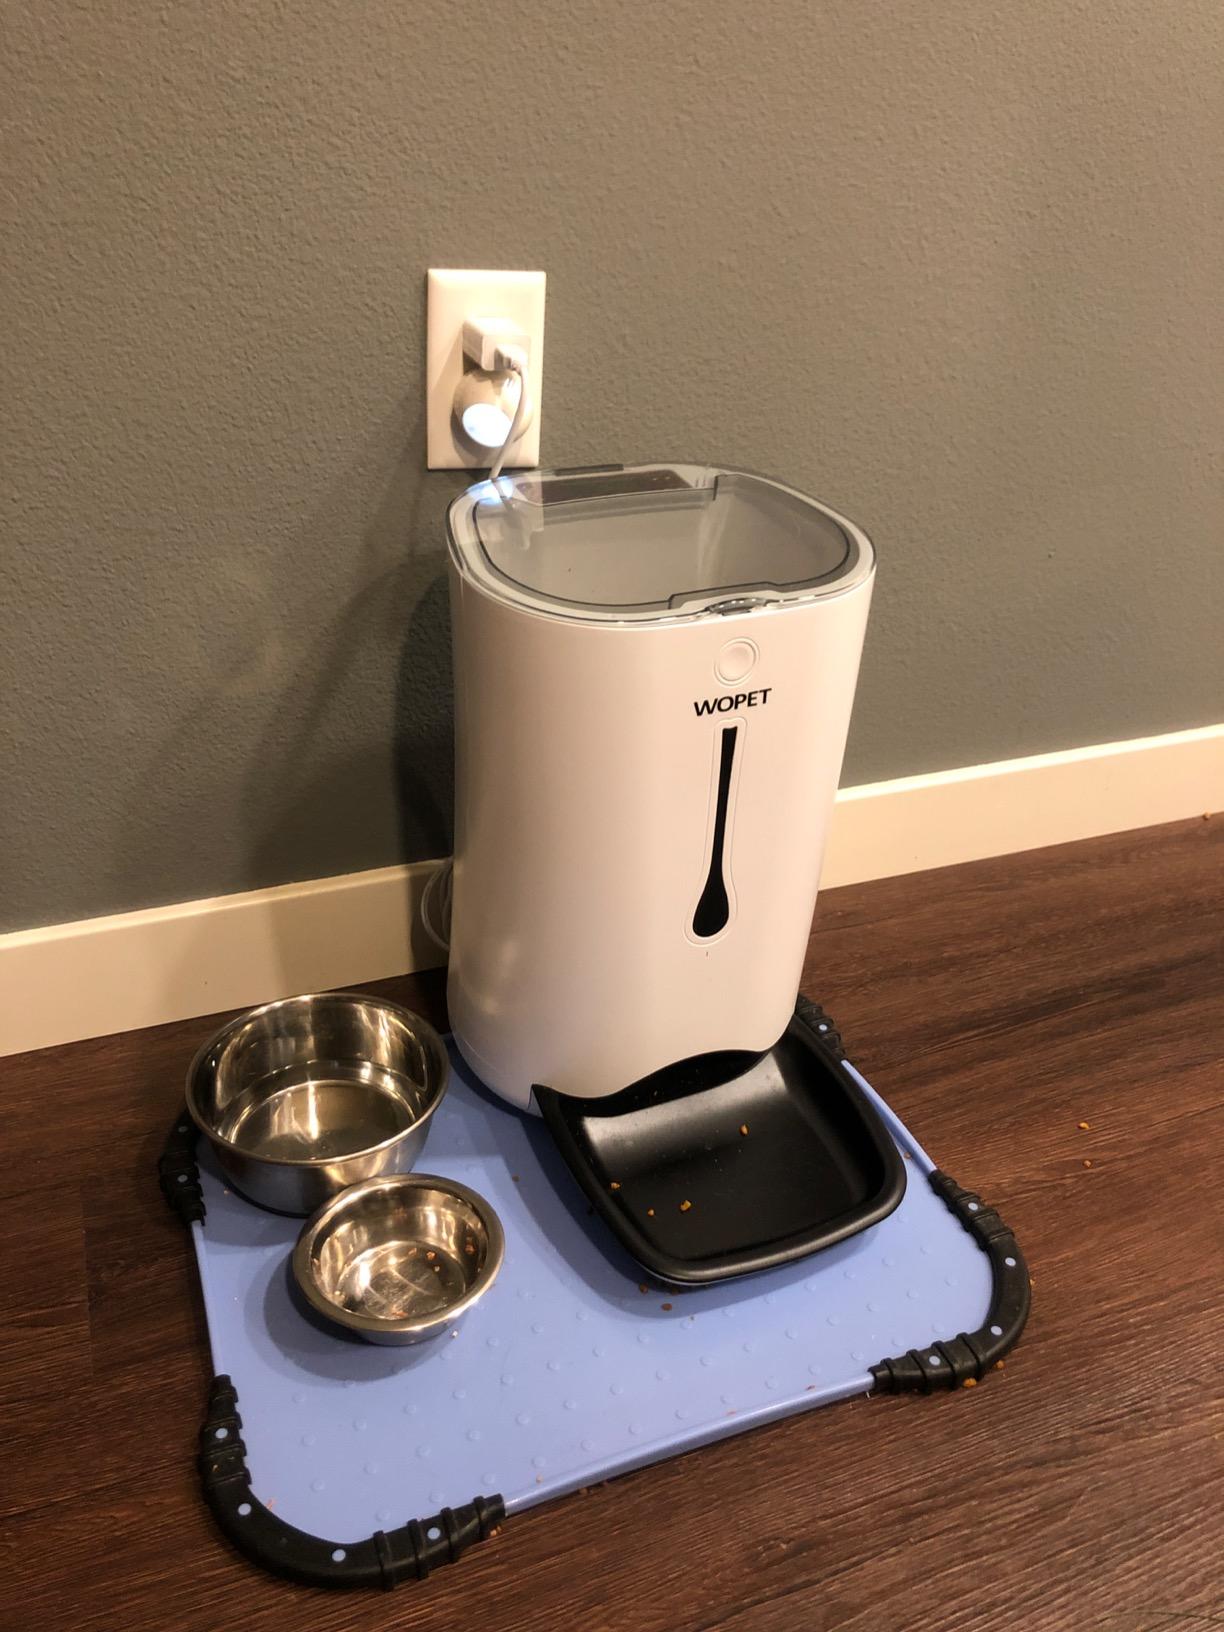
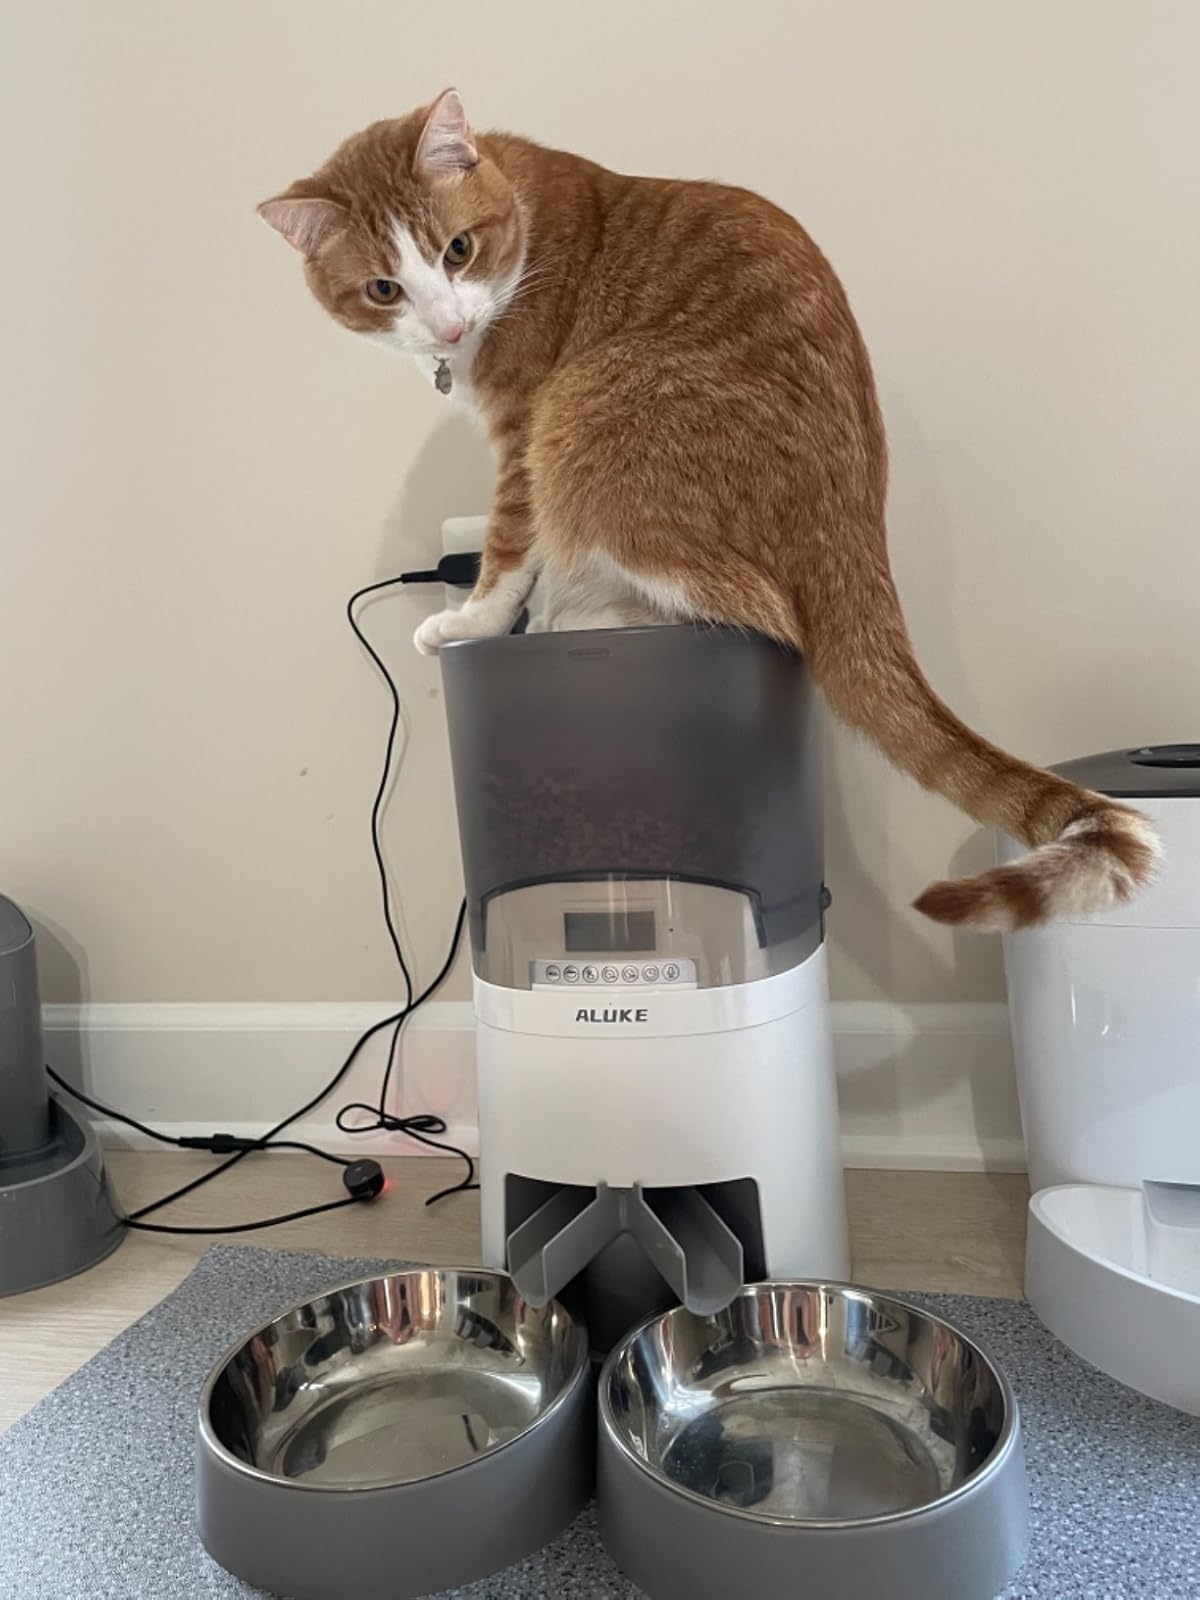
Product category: items_feeder
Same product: no